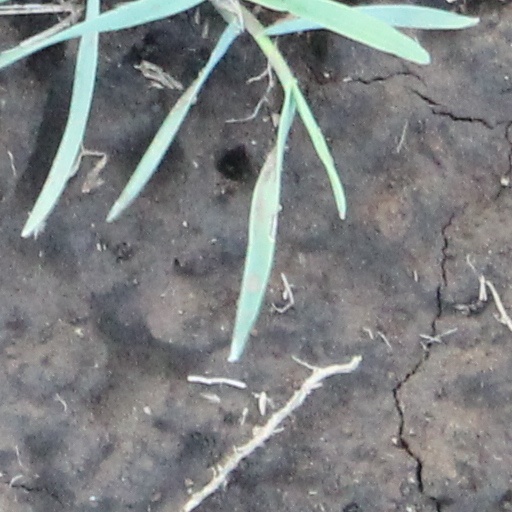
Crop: wheat